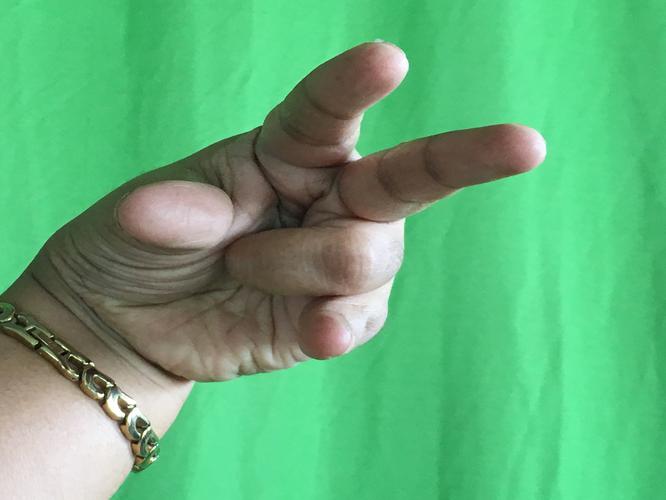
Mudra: Kangulam
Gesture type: single_hand